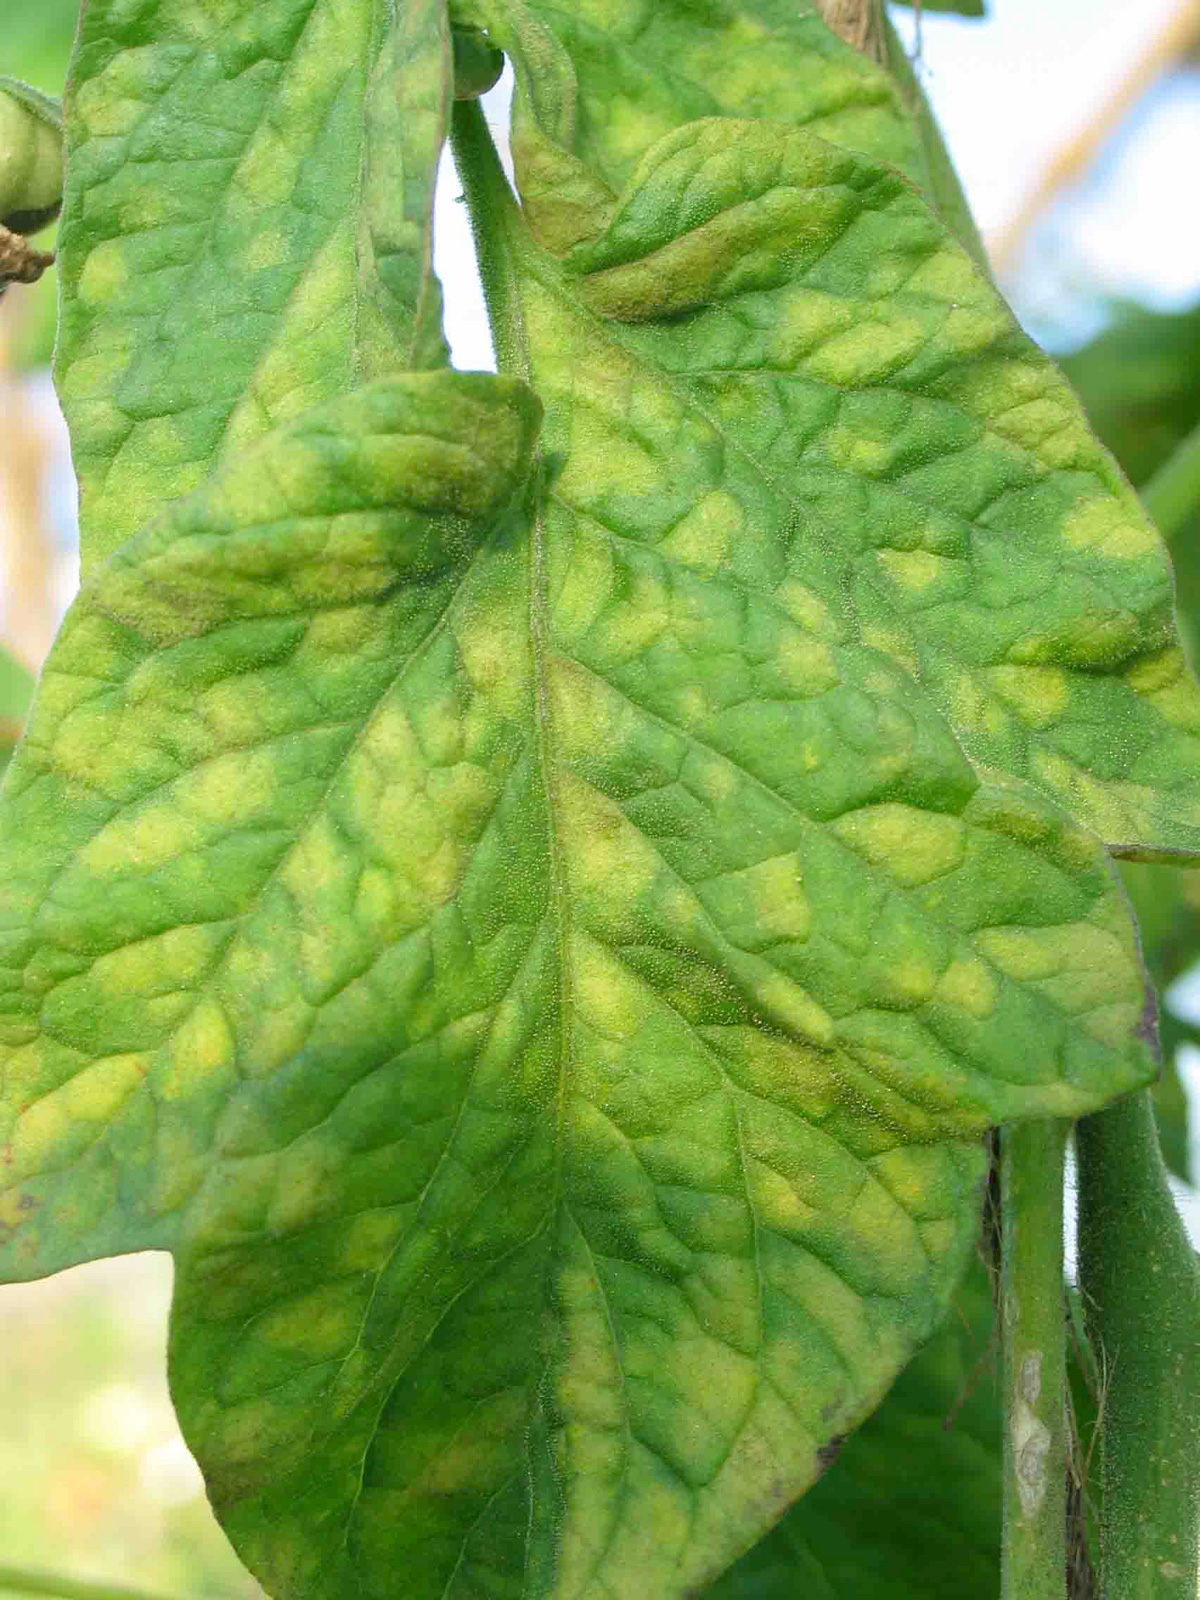
Labels: Tomato mold leaf